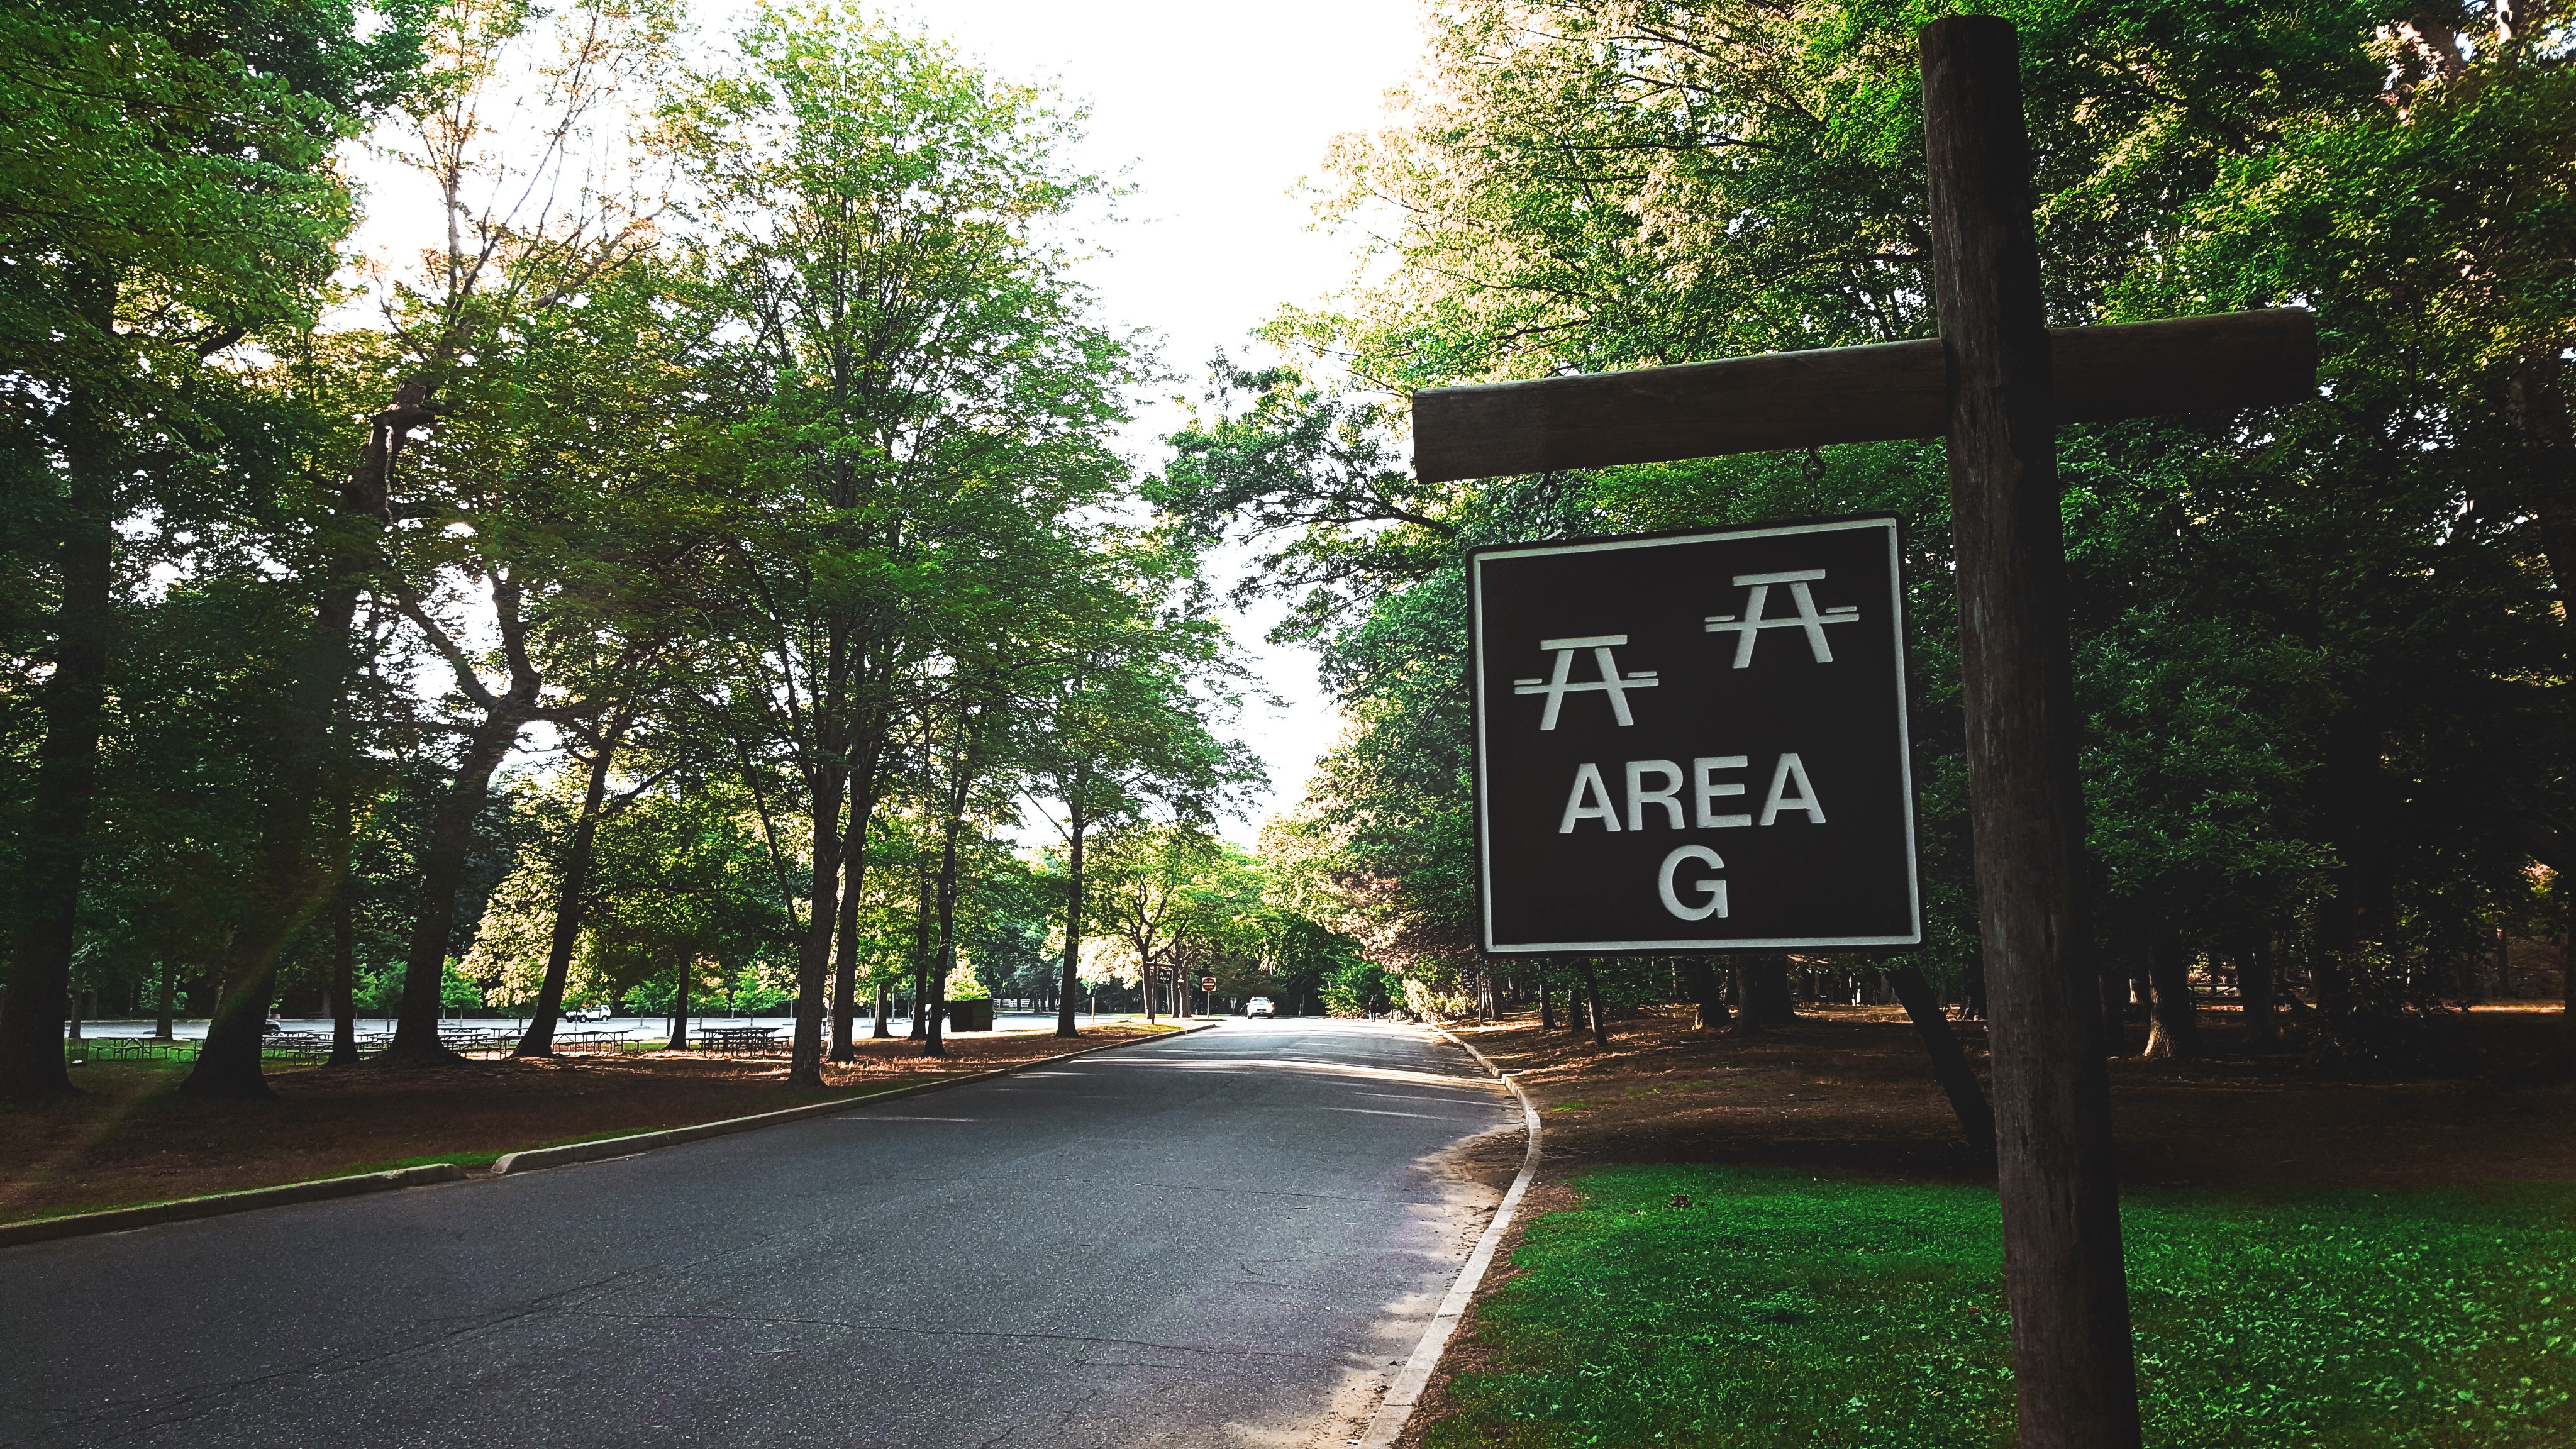
tree, road, sign, signage, lane, infrastructure, neighbourhood